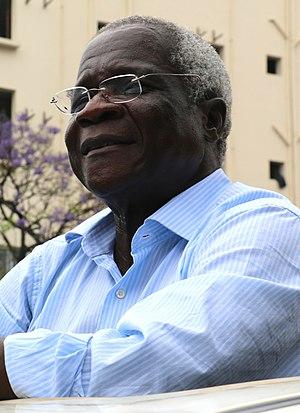
L'élection présidentielle mozambicaine de 2014 s'est déroulée le 15 octobre 2014 au Mozambique.